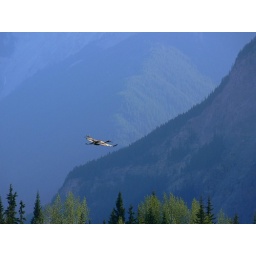
A large bird takes flight in the towering mountains of the Blaeberry Valley near Golden BC